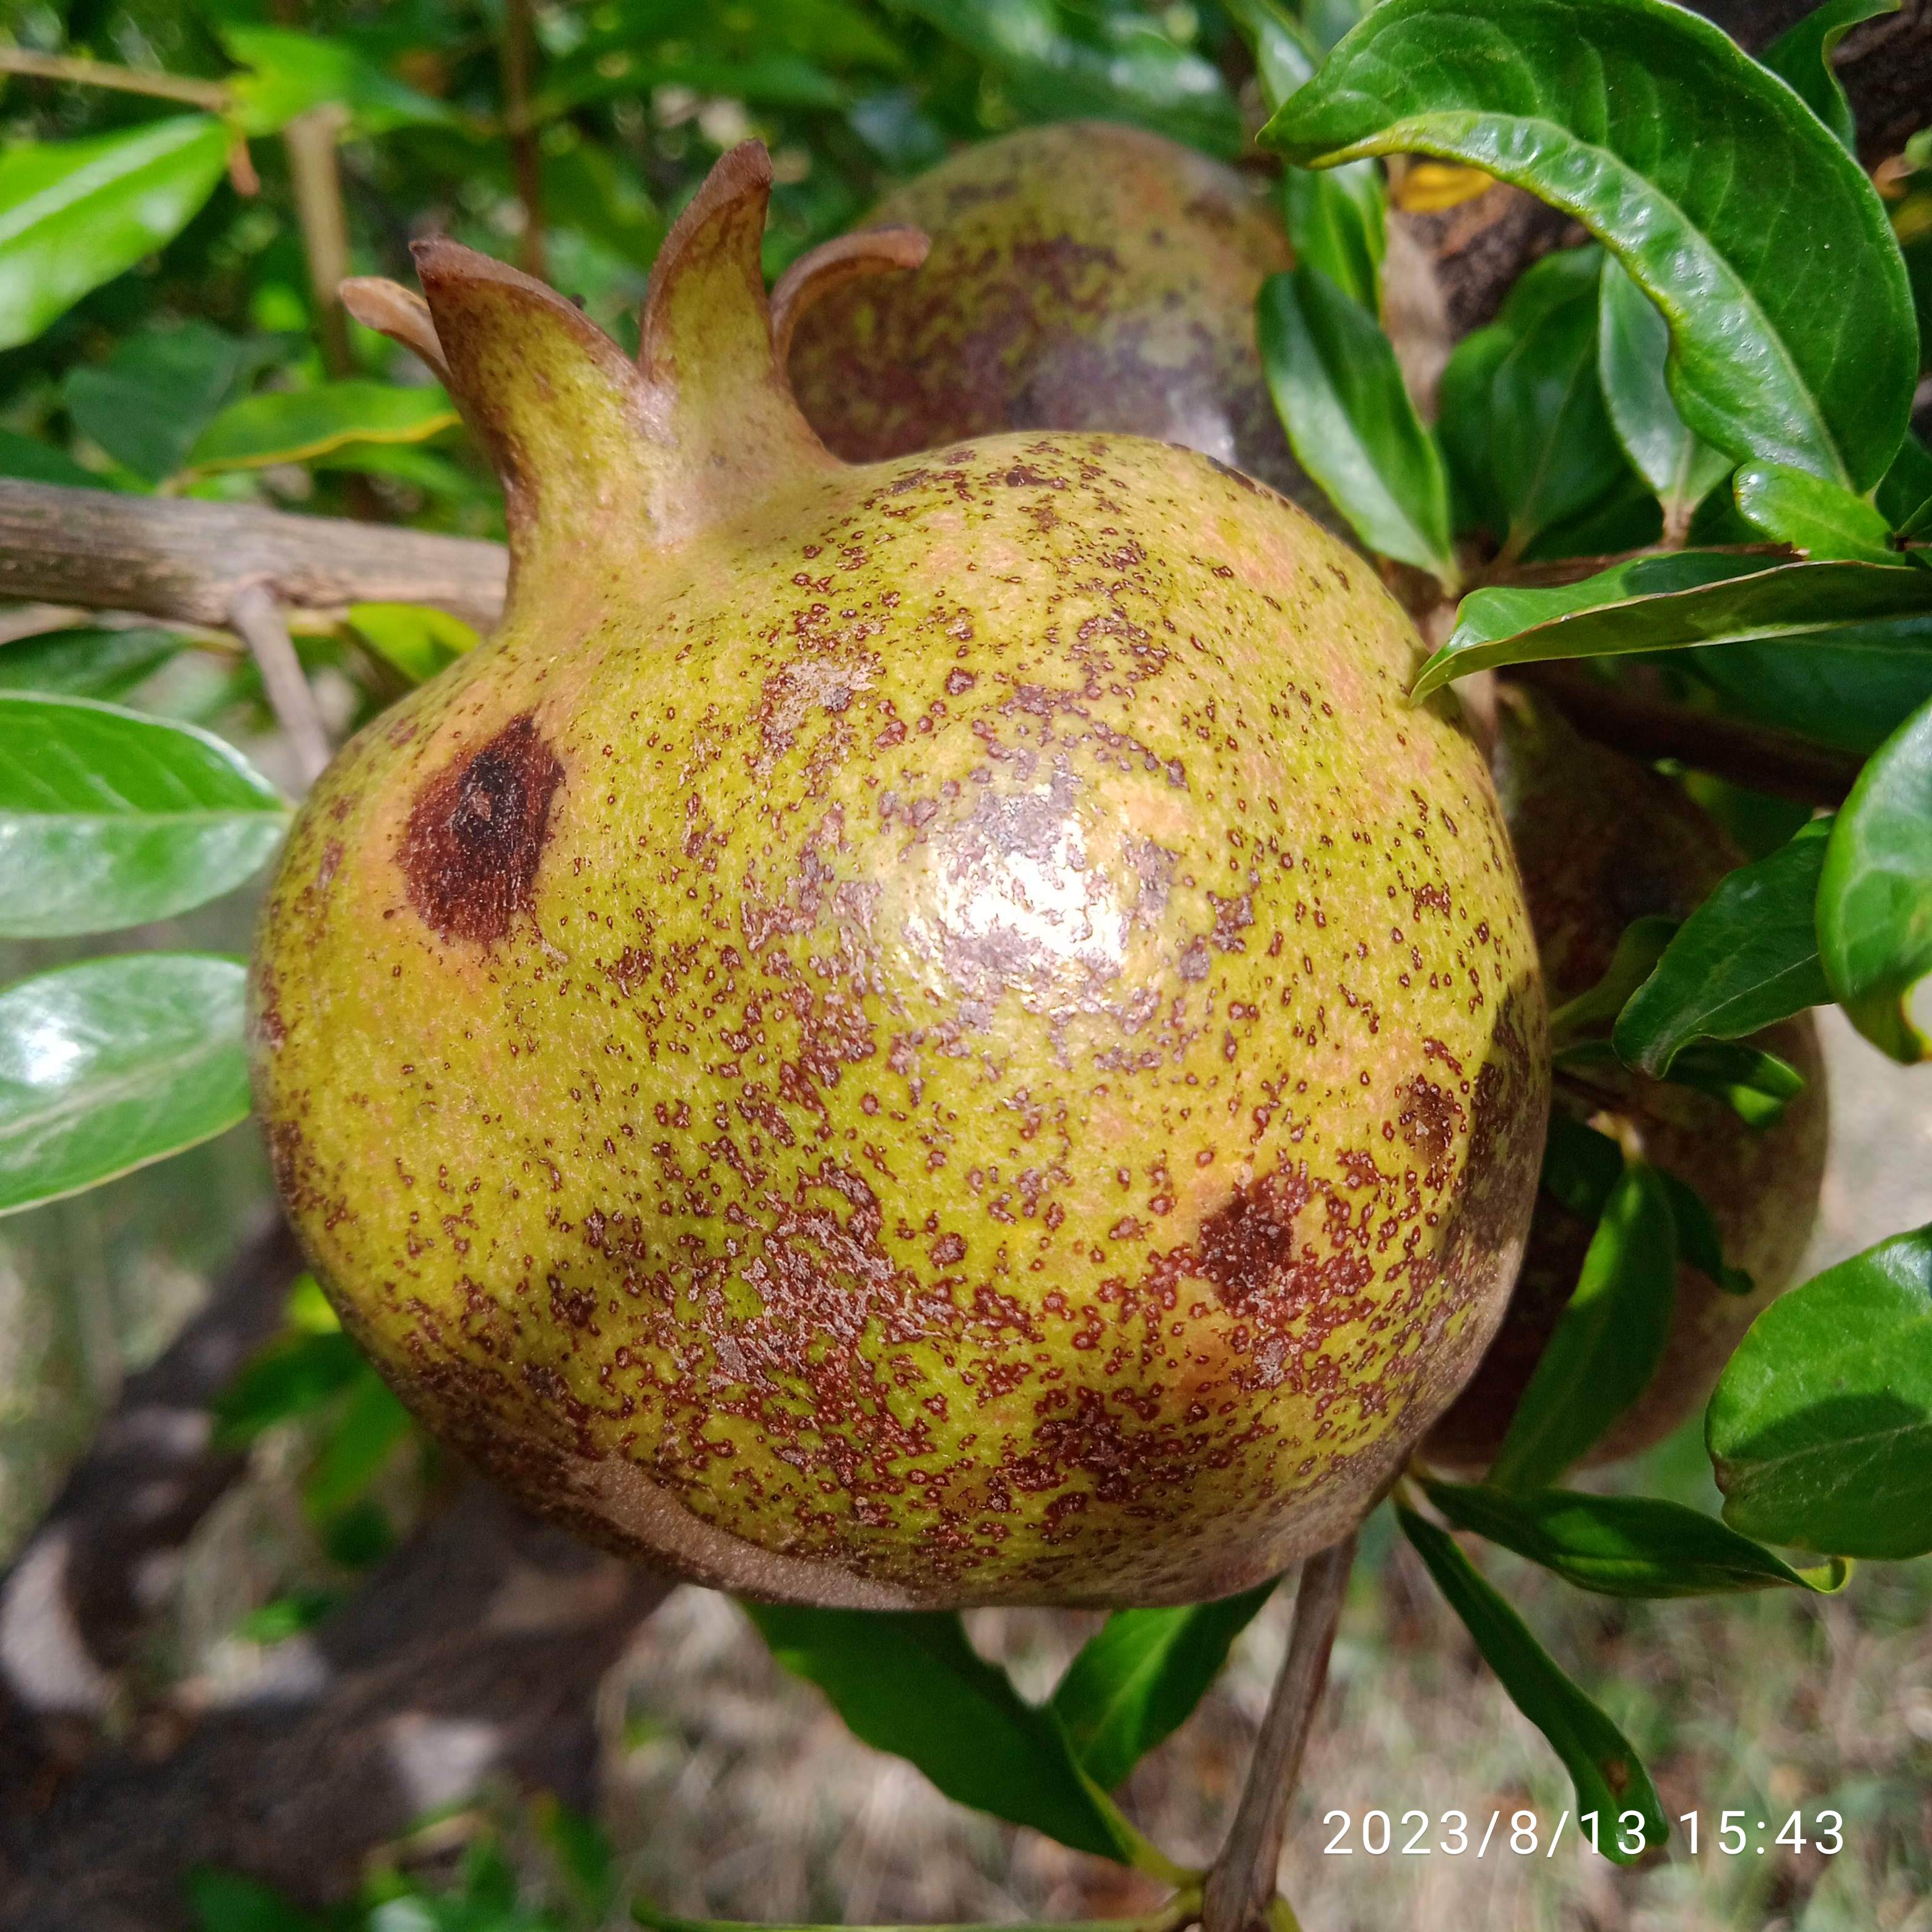
Label: Cercospora